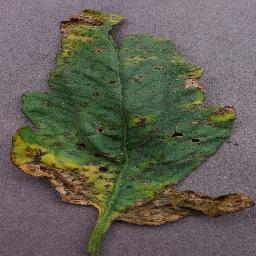
Label: Tomato___Bacterial_spot